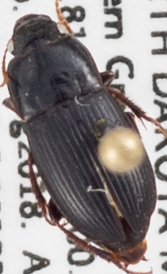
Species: Harpalus opacipennis
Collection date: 2018-08-14
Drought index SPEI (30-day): -0.402
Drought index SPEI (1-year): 0.044
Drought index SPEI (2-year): -0.32